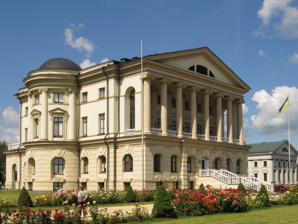
Building: Razumovski Palace (Baturyn)
Country: Ukraine
Year built: 1803
Palace in Ukraine Palace of Hetman of Ukraine Kyrylo Rozumovskyi Палац гетьмана України Кирила Розумовського General information Type Palace Architectural style classicism Location Ukraine Baturyn Coordinates 51°20′04″N 32°53′37″E / 51.334528°N 32.893750°E / 51.334528; 32.893750 Construction started 1799 Completed 1803 Opened 2009 Technical details Floor count 3 Floor area 2483 м² Website baturin-capital .gov .ua Immovable Monument of National Significance of Ukraine Official name Палац К. Г. Розумовського ( Palace of K. H. Rozumovskyi ) Type Architecture Reference no. 250056 The Razumovski Palace or the Palace of Hetman of Ukraine Kyrylo Rozumovskyi ( Ukrainian : Палац гетьмана України Кирила Розумовського ) is an architectural monument of national importance in the city of Baturyn in Chernihiv Oblast ( province ) in Ukraine . It is a museum of the National Historical and Cultural Reserve "Hetman's Capital" and the only architectural masterpiece of Charles Cameron in Ukraine. External audio Audio tour ″The palace of Hetman Kyrylo Rozumovskyi″ History Kyrylo Rozumovsky was Hetman of Ukraine from 1750 to 1764. During his hetmanship the city of Baturyn became the hetman's capital. Since 1794 Kyrylo Rozumovsky lived in Baturyn. It was then that he conceived the construction of a grand palace and park ensemble. During 1799–1803, the ensemble was built according to the project of the famous architect of Scottish origin Charles Cameron . The ensemble consisted of a palace, two outbuildings and a regular planning park. After the hetman's death, in 1803 the ensemble became the property of his son Andriy Rozumovsky, who owned it until the end of his life (1836). In 1824, a fire destroyed almost all the interiors of the building. In 1856 the palace and park ensemble became state property. At the beginning of the twentieth century the ensemble had an abandoned state. In the middle of the twentieth century the park was completely destroyed and the outbuildings were dismantled. In 1924, a severe fire broke out there, causing significant damage to the structure. The facade of the building and the decorative ornaments on it were also seriously damaged during the Great Patriotic War. In the second half of the twentieth century several attempts were made to restore the palace, which supported its condition but no restoration was completed. The central building of the whole complex – the palace – has survived. In 2003–2008, under the auspices of President Victor Yushchenko and with the charitable participation of Ukrainian philanthropists, Kyrylo Rozumovsky's palace was restored. On August 22, 2009, the grand opening of the palace for visitors took place. Museum exposition Fragment of the exposition. The total area of the palace is 2,483 m 2 , the exposition area is 1,065.3 m 2 . On the ground floor of the palace there are exhibition halls, which represent the historical past of Hetman Baturyn through the prism of state activity of Kyrylo Rozumovsky and the history of construction and restoration of the palace and park ensemble in Baturyn. The interiors of the second floor have been restored in analogy to the surviving works of Charles Cameron. In the ceremonial halls of the second floor, the focus is on the era of the hetmanate. Front dining room ceilings Front Hall Interior Church in the palace Fireplace composition Among the original exhibits belonging to Hetman Kyrylo Rozumovsky and his family, the palace exhibits: Basket hilted sword, lab-company of the XVIII century, which belonged to Kyrylo Rozumovsky. The sword was kept in the Rozumowski family in Vienna . Presented by a direct descendant of Hetman Gregor Rozumovsky on the day of the grand opening of the palace on August 22, 2009. Seal of Kyrylo Rozumovsky's cloth factory. XVIII century. Fragments of the tombstone of Hetman Kyrylo Rozumovsky. Sculptor Ivan Martos. 1805. Universal of Hetman Kyrylo Rozumovsky on the appointment of Stefan Lukomsky as Captain Perevolochansky. October 9, 1763. Presented by a direct descendant of Hetman Gregor Rozumovsky on April 8, 2018. Gallery The neo-Palladian palace in Baturyn, designed by Andrey Kvasov and rebuilt by Charles Cameron . References